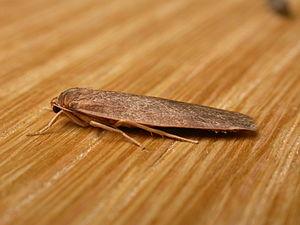
Scoliacma est un genre de lépidoptères de la famille des Erebidae et de la sous-famille des Arctiinae.
Scoliacma nana est une espèce de lépidoptères de la famille des Erebidae et de la sous-famille des Arctiinae.